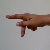
The image shows a hand gesture representing the letter 'P' in Indian Sign Language.